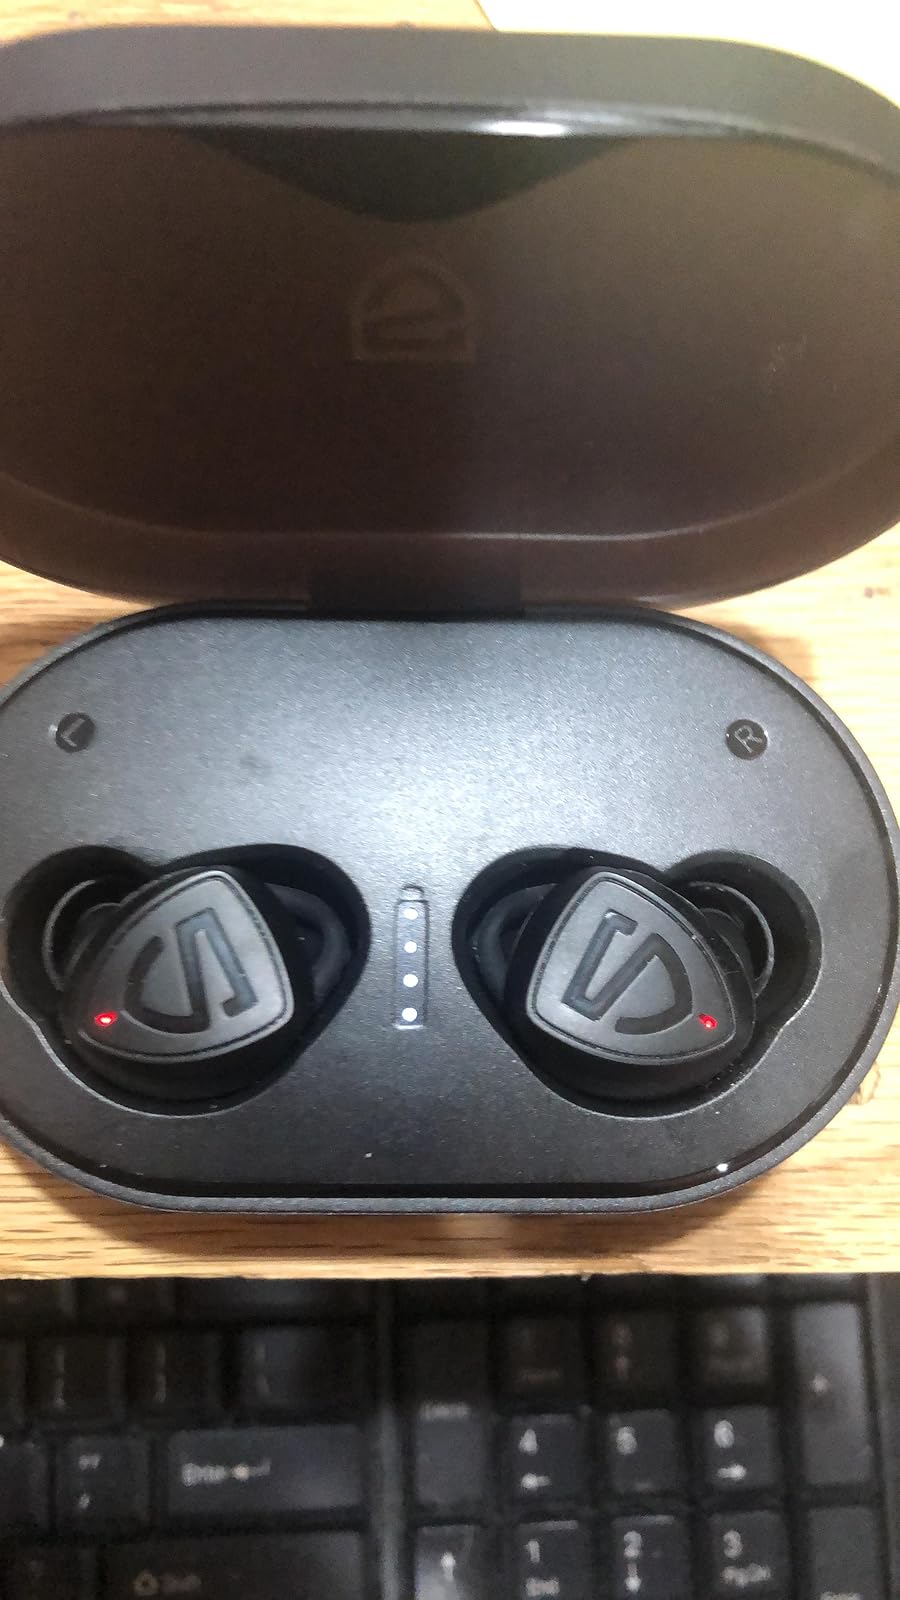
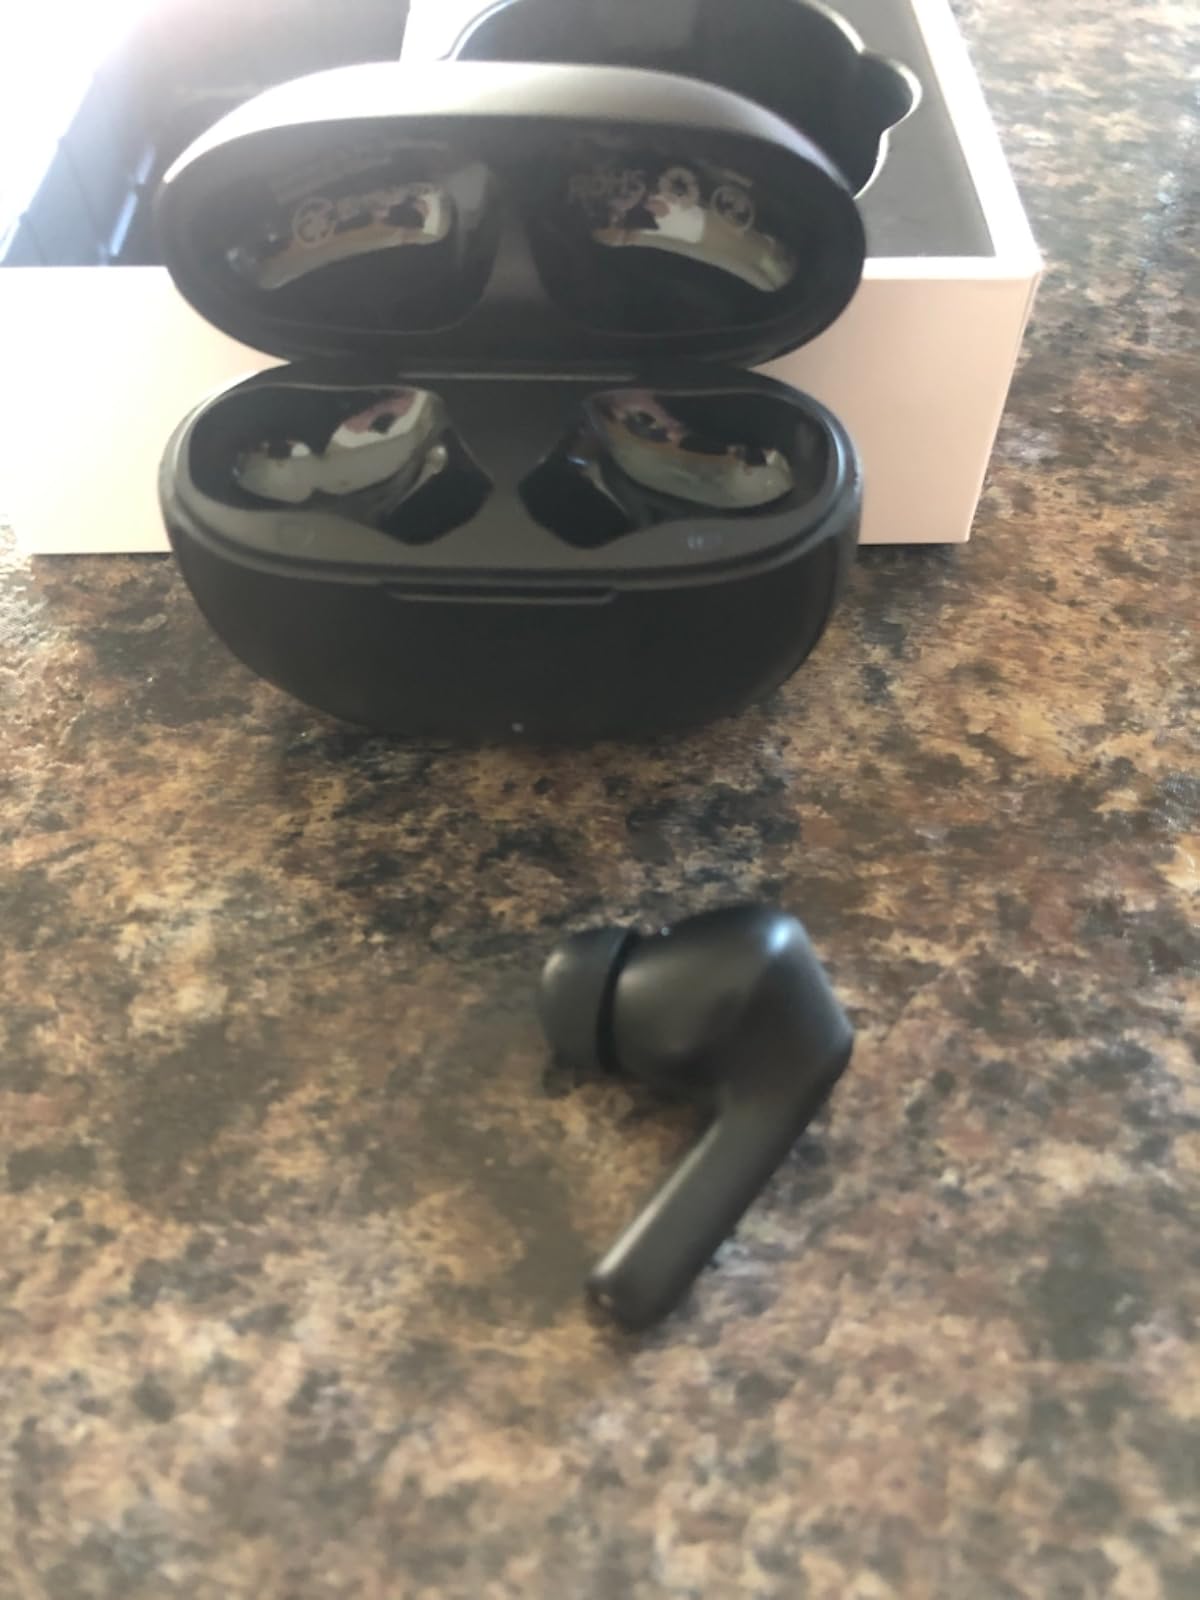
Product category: earbuds
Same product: no